Feminism in Argentina

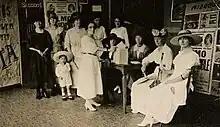
Women voting in 1920 in Buenos Aires as part of a mock election campaign carried out by feminist activists.

The feminist movement during the 1920s was especially relevant, as activists achieved greater organization, perseverance and scope of membership to push for the rights that women were getting in other countries. The end of World War I ushered in a new period of political restlessness among urban Argentines. The feasibility of female suffrage was reinforced by news of women's activities in the war and the debate that was taking place in the United States, the United Kingdom and France. In this context, the National Congress received several bills of women's suffrage in the decade, although all of them were shelved and disregarded. The constitution of Santa Fe Province of 1921 recognized the right of women to vote in municipal elections. In 1928, under a new constitution women from San Juan Province voted in provincial elections.